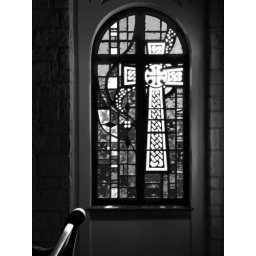
Details in Black &amp;amp; White for Thursday Retread on a colorful stained glass window I photographed at our church.